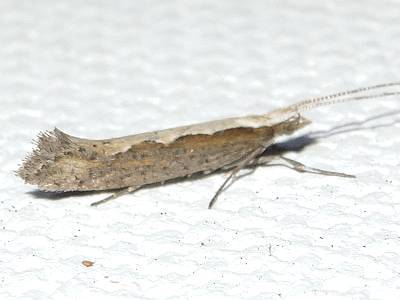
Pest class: diamondback_moth